Veganism

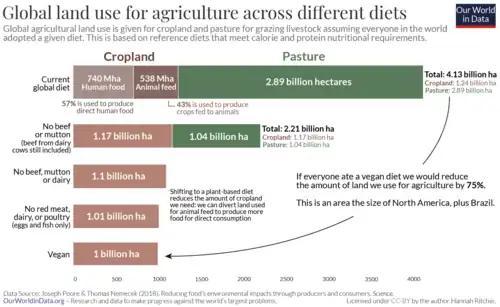
The amount of globally needed agricultural land would be reduced by three-quarters if the entire population adopted a vegan diet.

Ethical veganism is based on opposition to speciesism, the assignment of value to individuals based on (animal) species membership alone. Divisions within animal rights theory include the utilitarian, protectionist approach, which pursues improved conditions for animals. It also pertains to the rights-based abolitionism, which seeks to end human ownership of non-humans. Abolitionists argue that protectionism serves only to make the public feel that animal use can be morally unproblematic (the "happy meat" position). A common argument used while advocating for ethical veganism is the argument from marginal cases. The argument presents the idea that if negative rights are prescribed to human infants, cognitively and/or physically disabled humans, then by logical extension, animals should also be granted the same negative rights as no morally relevant characteristics exist between animals and marginal-case human beings.